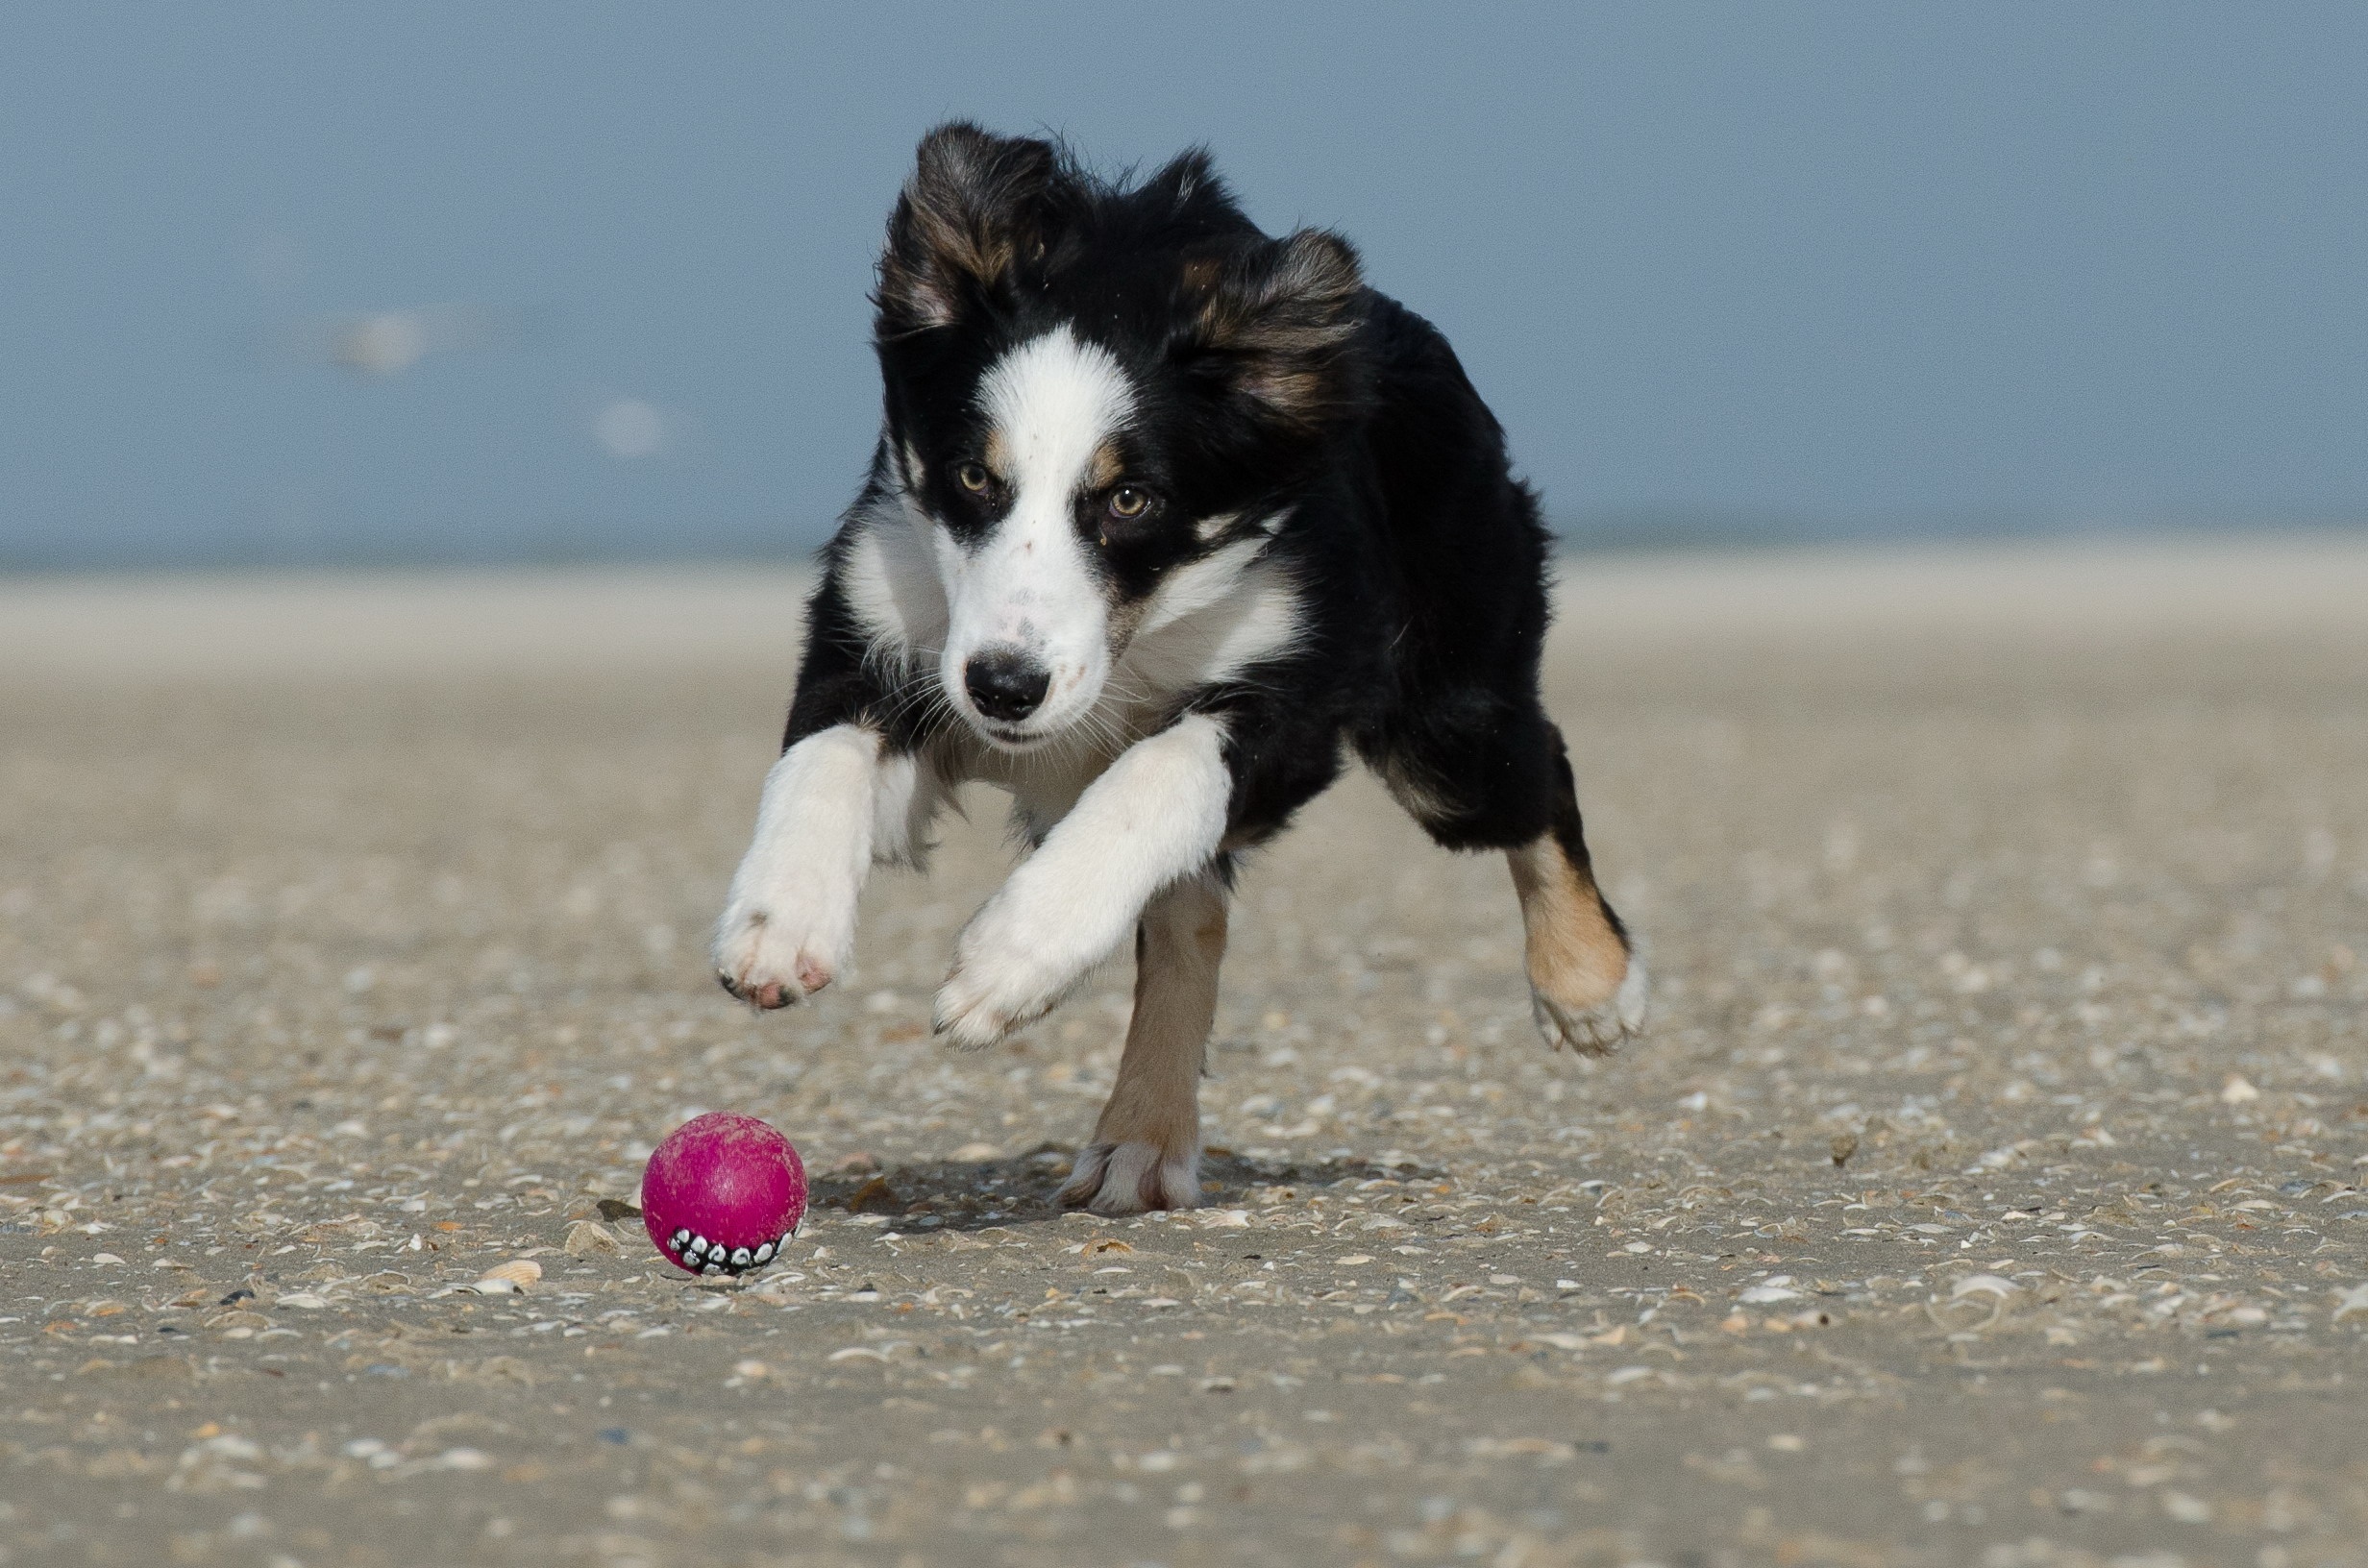
beach, play, puppy, dog, collie, mammal, border collie, ball, vertebrate, dog breed, british sheepdog, australian shepherd, running dog, ball hunting, ball junkie, dog like mammal, miniature australian shepherd, apport